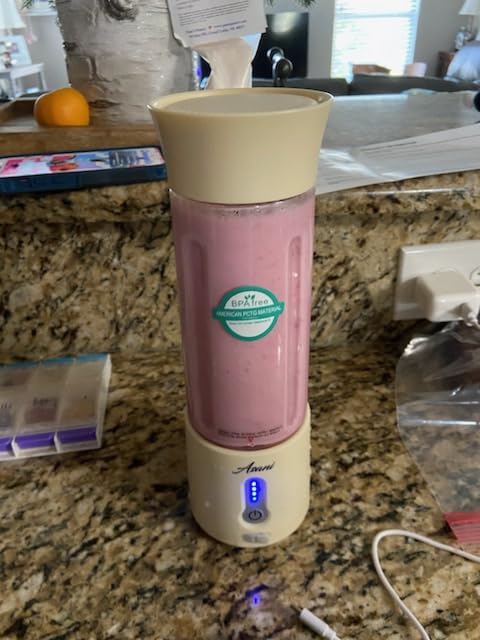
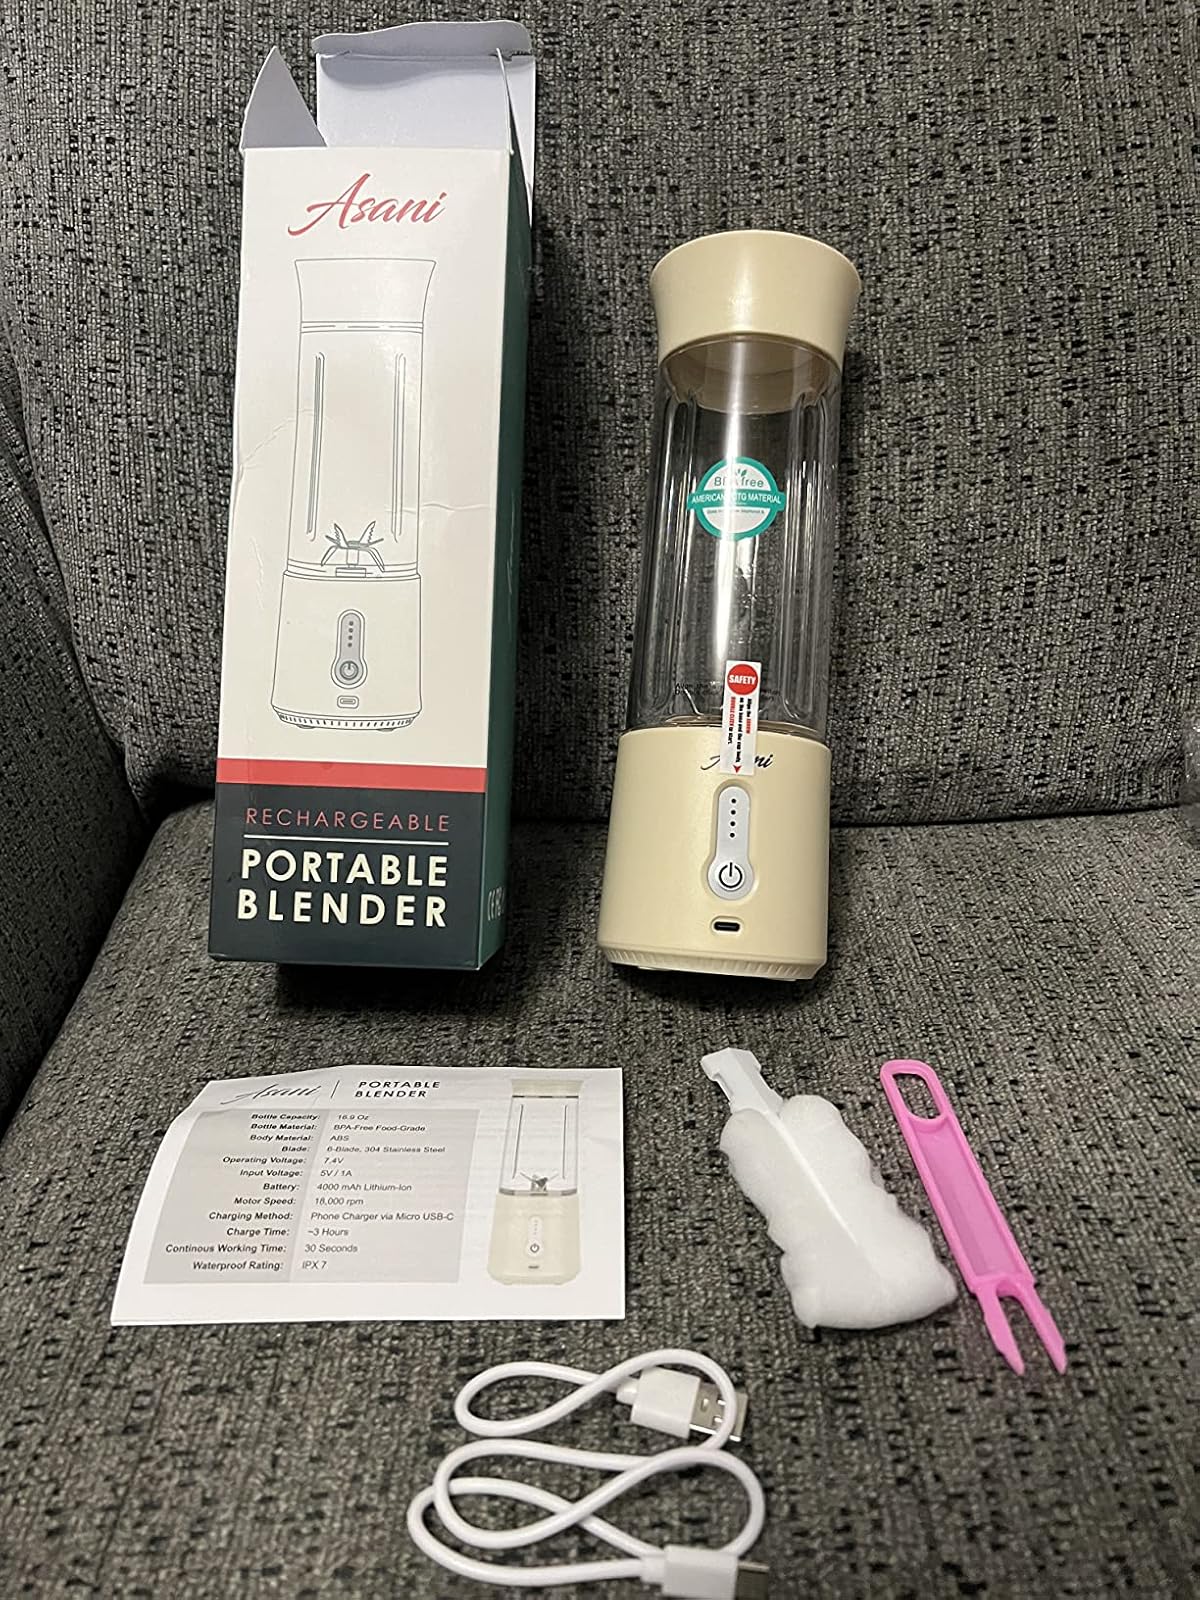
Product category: items_blender
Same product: yes